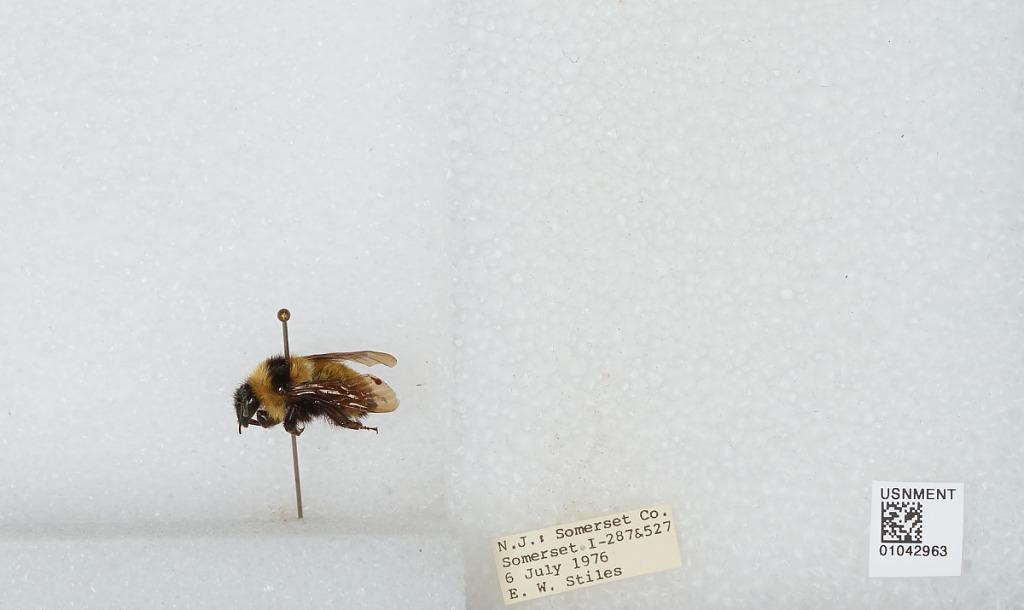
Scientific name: Bombus sp.
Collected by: E. Stiles
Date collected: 1976-7-6
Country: United States
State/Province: New Jersey
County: Somerset
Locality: I-287 & 527
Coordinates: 40.595, -74.6233